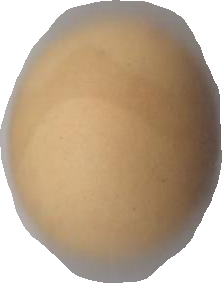
Variety: Dega